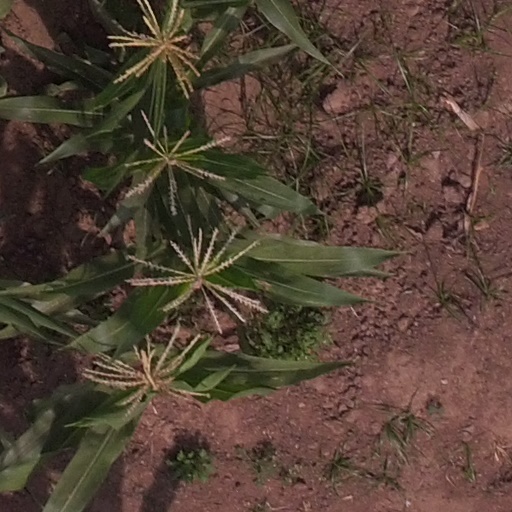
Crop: maize; corn